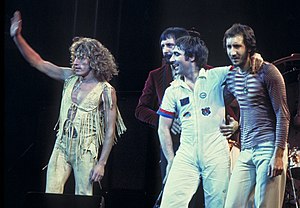
The Who
The Who efter en koncert i 1975. Venstre til højre: Roger Daltrey, John Entwistle, Keith Moon, Pete Townshend.
The Who er et engelsk rockband fra London, der i sin klassiske besætning bestod af guitarist og sangskriver Pete Townshend, sanger Roger Daltrey, bassist John Entwistle og trommeslager Keith Moon. Gruppen fik som en del af Den Britiske Invasion stor succes allerede med debutpladen The Who Sings My Generation i 1965. Numrene favnede både den power-pop, der appellerede den britiske ungdomskultur samtidig med, at især den rå "My Generation" såede frøene til punk-rocken et årti senere. Whos eget slogan var "Maximum R&B".